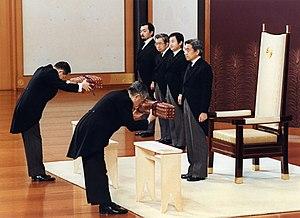
Akihito est empereur du Japon, de la mort de son père, Hirohito, le 7 janvier 1989, à son abdication, le 30 avril 2019. Il est officiellement intronisé le 12 novembre 1990. La Constitution japonaise de 1947 limite son rôle à celui de « symbole de l'État et de l’unité du peuple japonais ». Avant son accession au trône du chrysanthème, qui marque la fin de l'ère Shōwa et le début de l'ère Heisei, il fut prince héritier pendant 37 ans de 1952 à 1989.